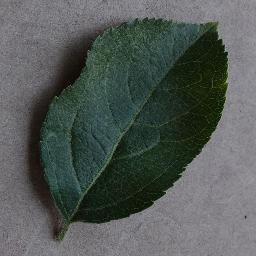
Label: Apple___healthy